Formula Future Fiat

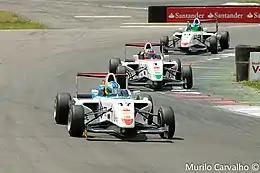
Last race of 2011 Season.

The great attraction of this category was the low cost, thus enabling the continuation of drivers coming out of karting to develop their skills driving formula racing cars for when they arrive overseas in a luggage grade experience in next-generation cars.